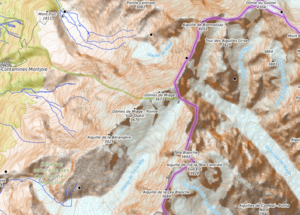
carte réalisée sur umap This map was created from OpenStreetMap project data, collected by the community. This map may be incomplete, and may contain errors. Don't rely solely on it for navigation.
Les dômes de Miage sont des sommets du sud du massif du Mont-Blanc culminant à 3 673 mètres, répartis sur les communes des Contamines-Montjoie et de Saint-Gervais-les-Bains.